Wood-pasture hypothesis

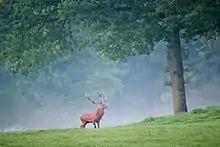

There is no general agreement on herbivores and their influence on succession in natural ecosystems in the temperate hemisphere. In the high-forest theory framework, wild herbivores are mostly considered as minor factors, derived from the assumption that the natural vegetation was forest. Therefore, wild herbivores were characterised by Tansley as followers of succession, not as actively influencing it, because otherwise Europe would not have been forested. From this assumption the principle was developed that the natural abundance of herbivores does not hinder forest succession, which means that herbivore numbers are necessarily considered too high once as they impede natural forest regeneration. For example, WWF Russia considers five to seven animals the optimal density of bison per 1000 ha (10 km), because if the population exceeds 13 animals per 1000 ha, first signs of vegetation suppression are observed. Consequently, the bison population in Białowieża is controlled by culling. Similarly, it is widely believed that two to seven deer per is a sustainable number based on the assumption that if deer numbers exceed this bar, they start having a negative impact on woodland regeneration. Consequently, culling is commonly seen as necessary to reduce a perceived overabundance of deer to sustainable levels and mimic natural predation.